Bluff (1924 film)

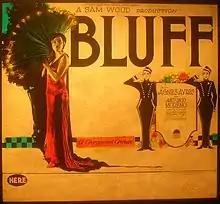
Lantern slide

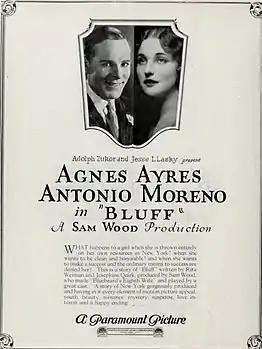
Bluff, 1924

Bluff is a 1924 American silent drama film directed by Sam Wood and written by Willis Goldbeck, Josephine Quirk, and Rita Weiman. The film stars Agnes Ayres, Antonio Moreno, Fred J. Butler, Clarence Burton, Pauline Paquette, and Jack Gardner. The film was released on May 12, 1924, by Paramount Pictures.